Bosnian Mountain Horse

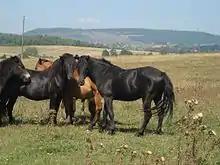
At the Borike state stud

Selective breeding of the Bosnian Mountain Horse began at the stud of Goražde in 1908. The principal centres for the selection of the breed were the stud farms of Borike, in the municipality of Rogatica, and Han Pijesak. Three stallion lines – Agan, Barut and Miško – and nine mare lines were established; the Agan line is lost, and the Barut and Miško lines heavily mixed. Arab stallions at the Borike stud were used to improve the Bosnian Mountain Horse.